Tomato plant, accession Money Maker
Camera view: tilt-top (135 deg); turntable rotation: 150 degrees
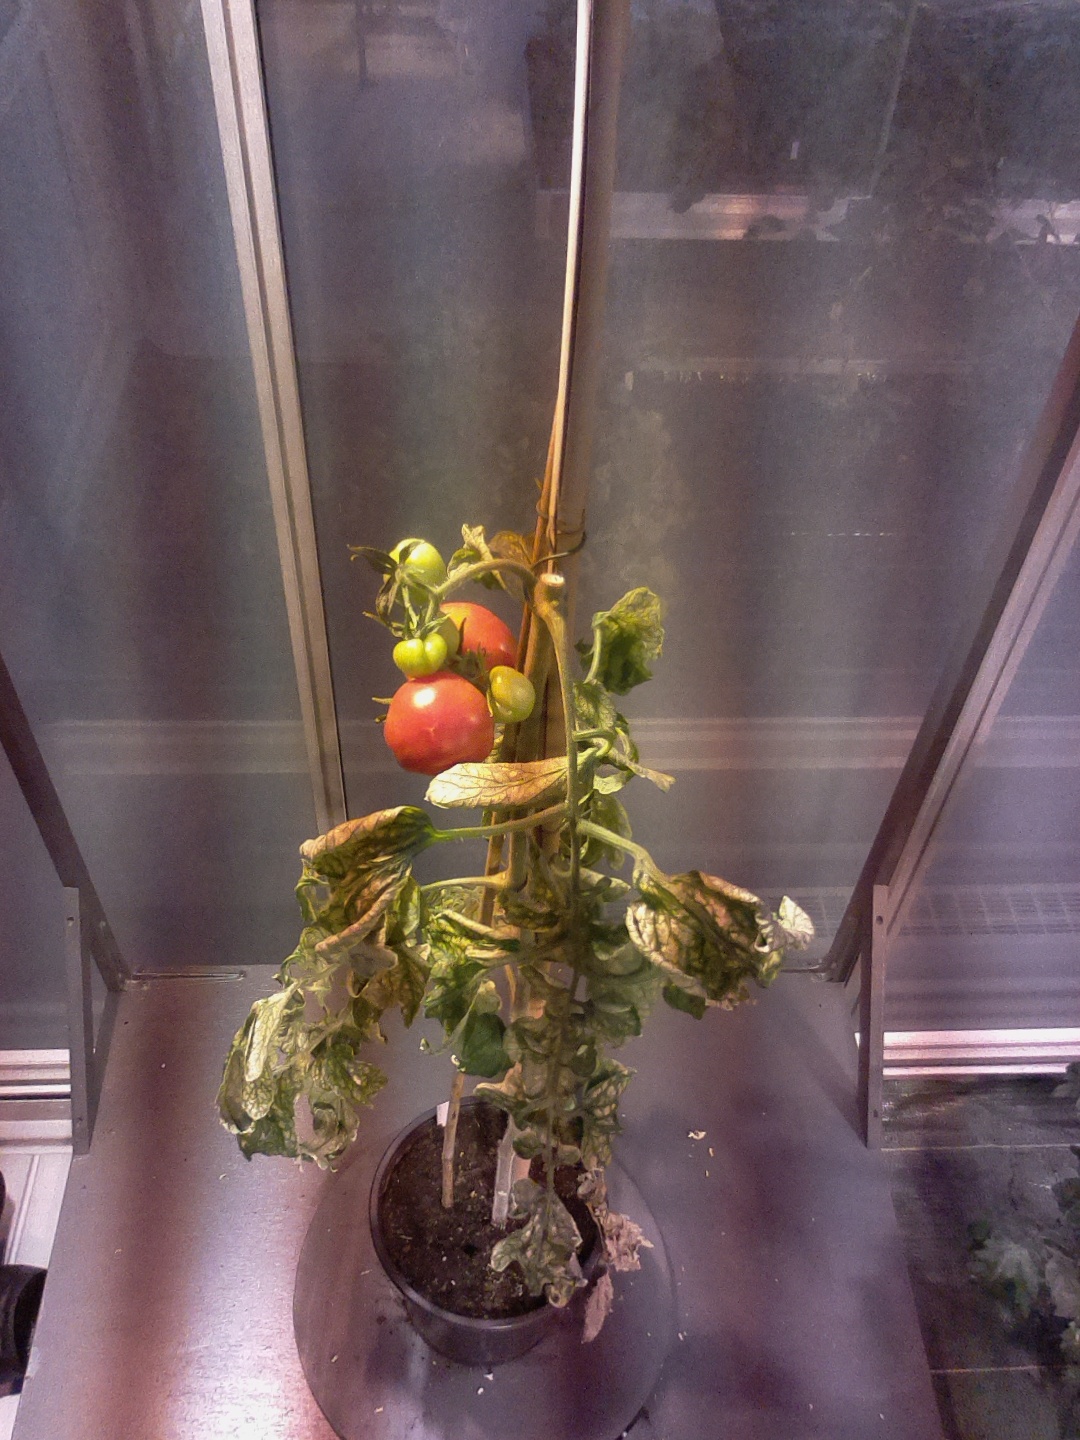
BBCH growth stage 85: 50%-60% of fruits show typical fully ripe color